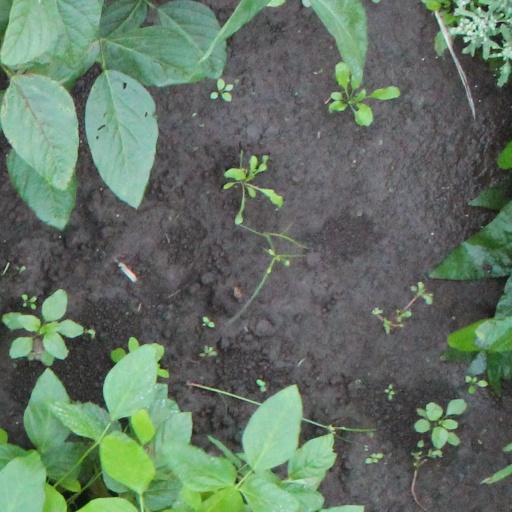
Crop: soybean